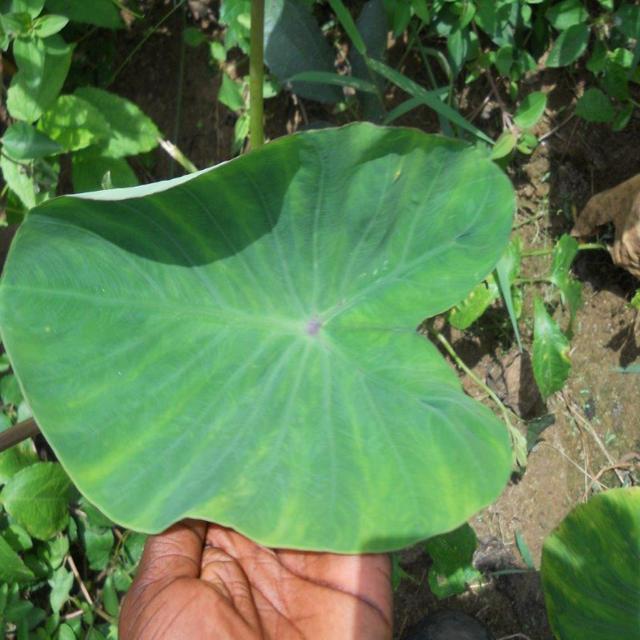
Label: Healthy